Algoma Central

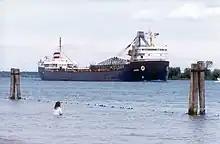
Canadian freighter "Algorail" downbound in the St. Clair River

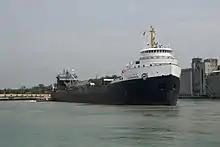
"Algomarine" at Goderich, Ontario

An Algoma Central Corp. subsidiary, Algoma Central Marine, operates a fleet of self unloaders on the Great Lakes.